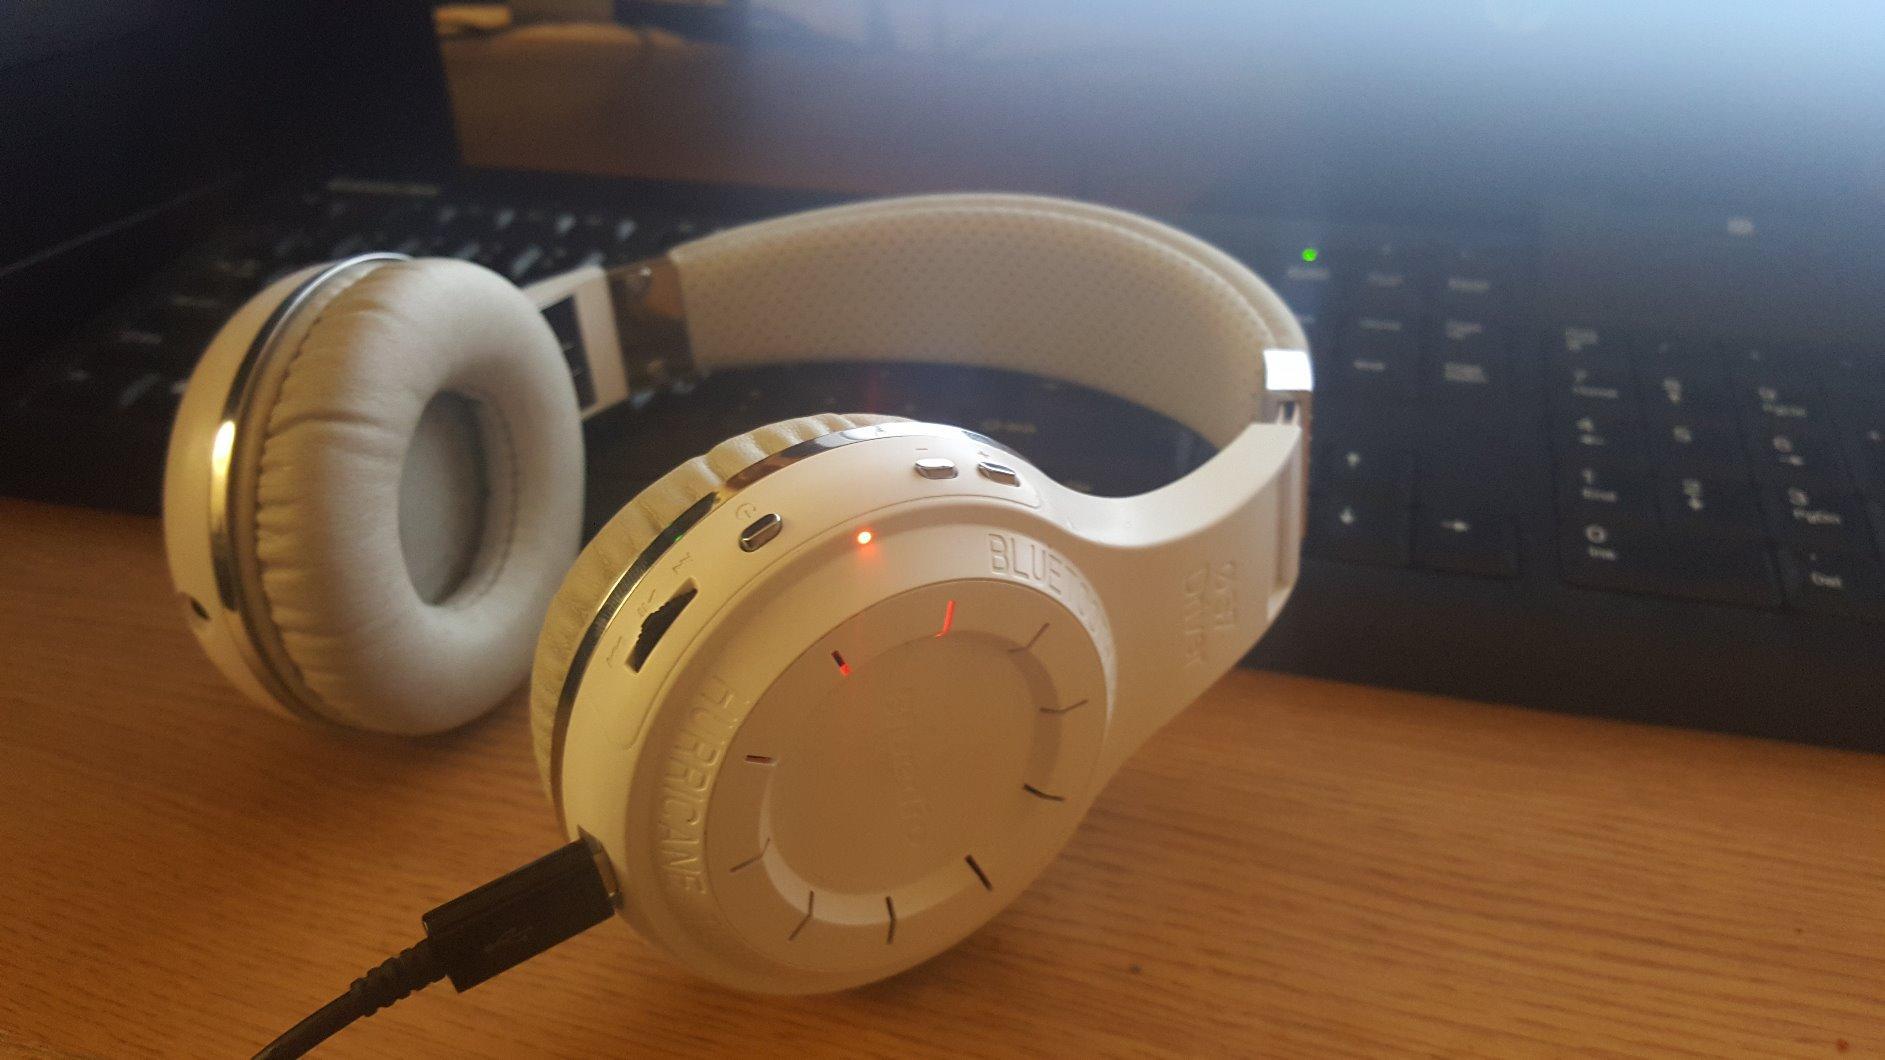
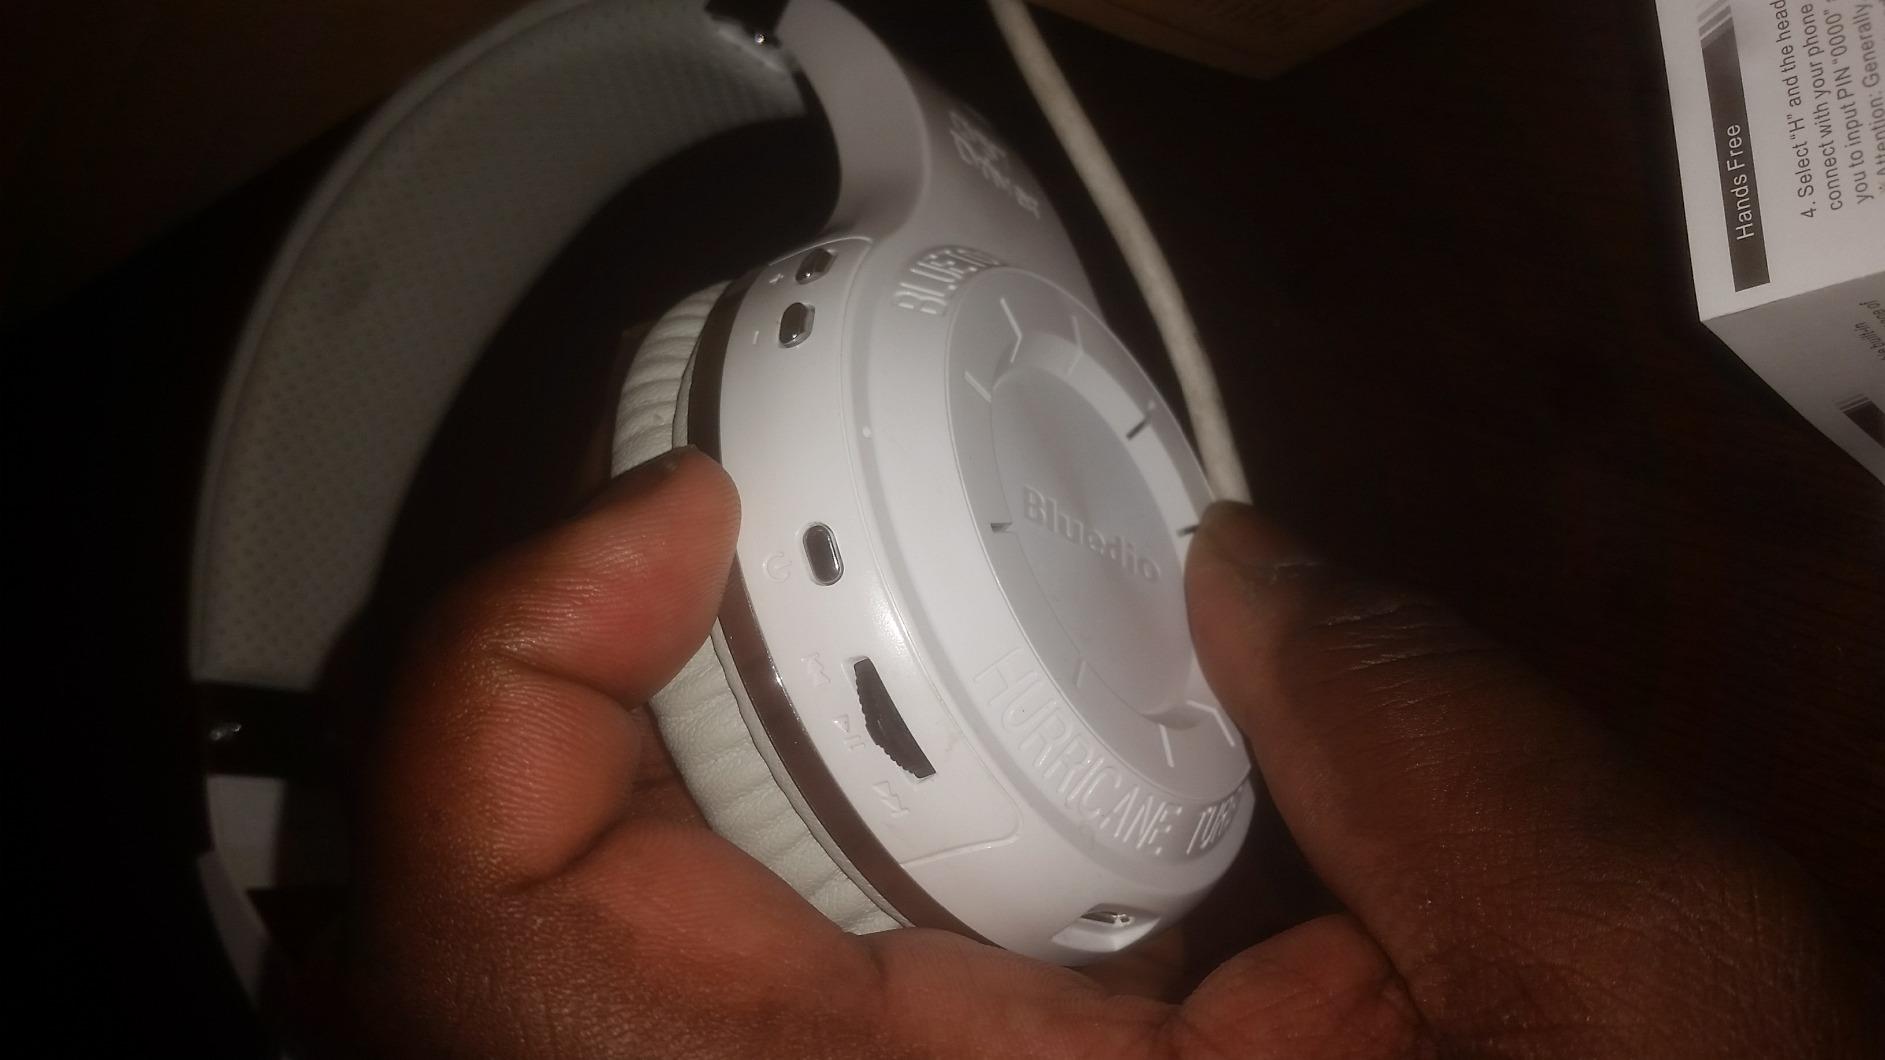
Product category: headphones
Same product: yes